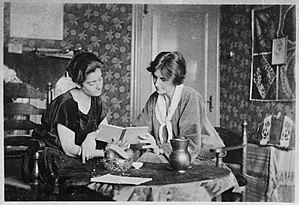
Frieda Belinfante / Familie og baggrund
Frieda Belinfante og Henriëtte Hilda Bosmans
Frieda Belinfante var en hollandsk cellist, dirigent, prominent lesbisk og en del af modstandsbevægelsen under 2. verdenskrig.